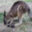
Label: kangaroo